Haparanda

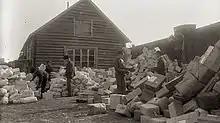
Karungi Overseas post sorting was established in December 1914. Photo: Mia Green

75,000 WWI prisoners of war were exchanged between the warring sides and 27,000,000 kg of mail, mostly from or to prisoners of war, was sorted at Haparanda.